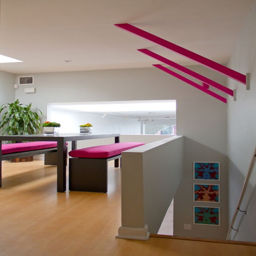
interesting idea to paint our little beams a fun color in the kitchen .